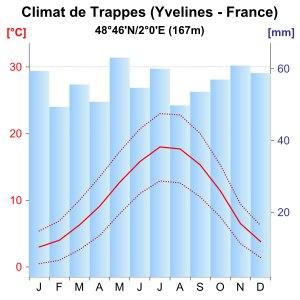
Le département des Yvelines est un département français, appartenant à la grande couronne de la région Île-de-France. Créé le 1ᵉʳ janvier 1968 en application de la loi du 10 juillet 1964, c'est le plus étendu des départements issus du démembrement de l'ancienne Seine-et-Oise et le huitième département français par la population. L'Insee et la Poste lui attribuent le code 78 repris de l'ancienne Seine-et-Oise. Son conseil départemental est présidé par Pierre Bédier. Ses habitants sont appelés les Yvelinois.